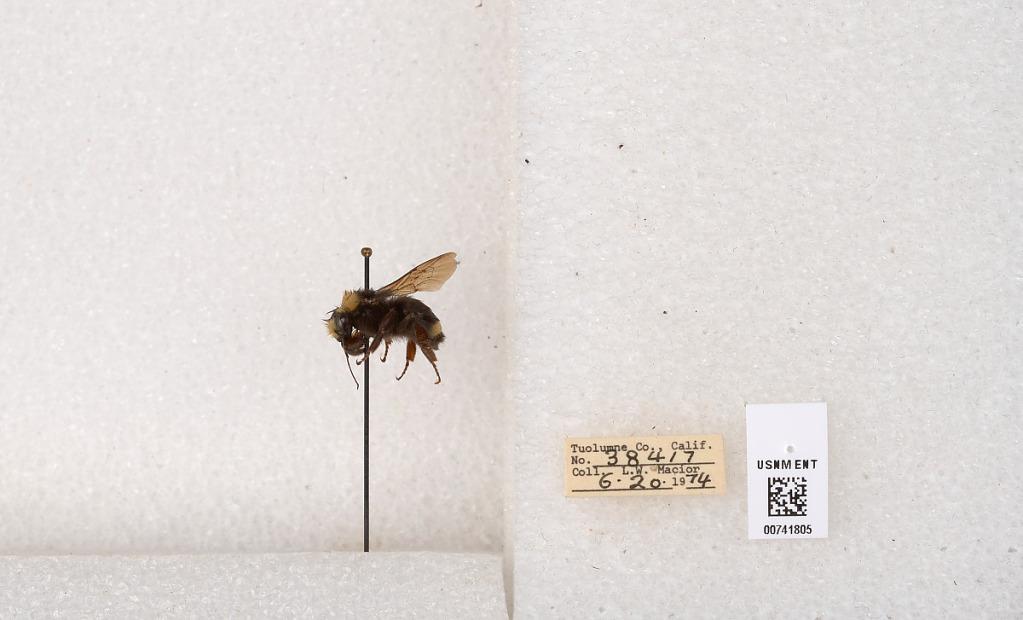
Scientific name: Bombus (Pyrobombus) vosnesenskii Radoszkowski
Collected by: L. Macior
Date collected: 1974-6-20
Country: United States
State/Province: California
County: Tuolumne
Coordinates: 37.9712, -120.228